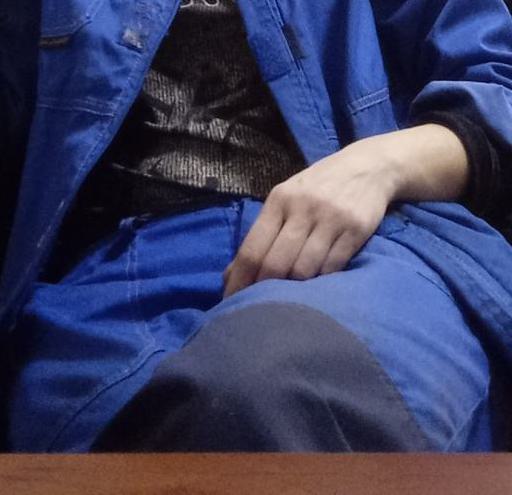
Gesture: no_gesture